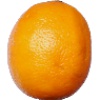
Label: Lemon Meyer 1